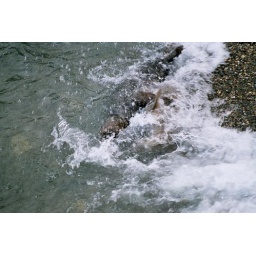
wild seals at wicklow head play and flirt in the water and on the pebble beach at Wicklow head in October.